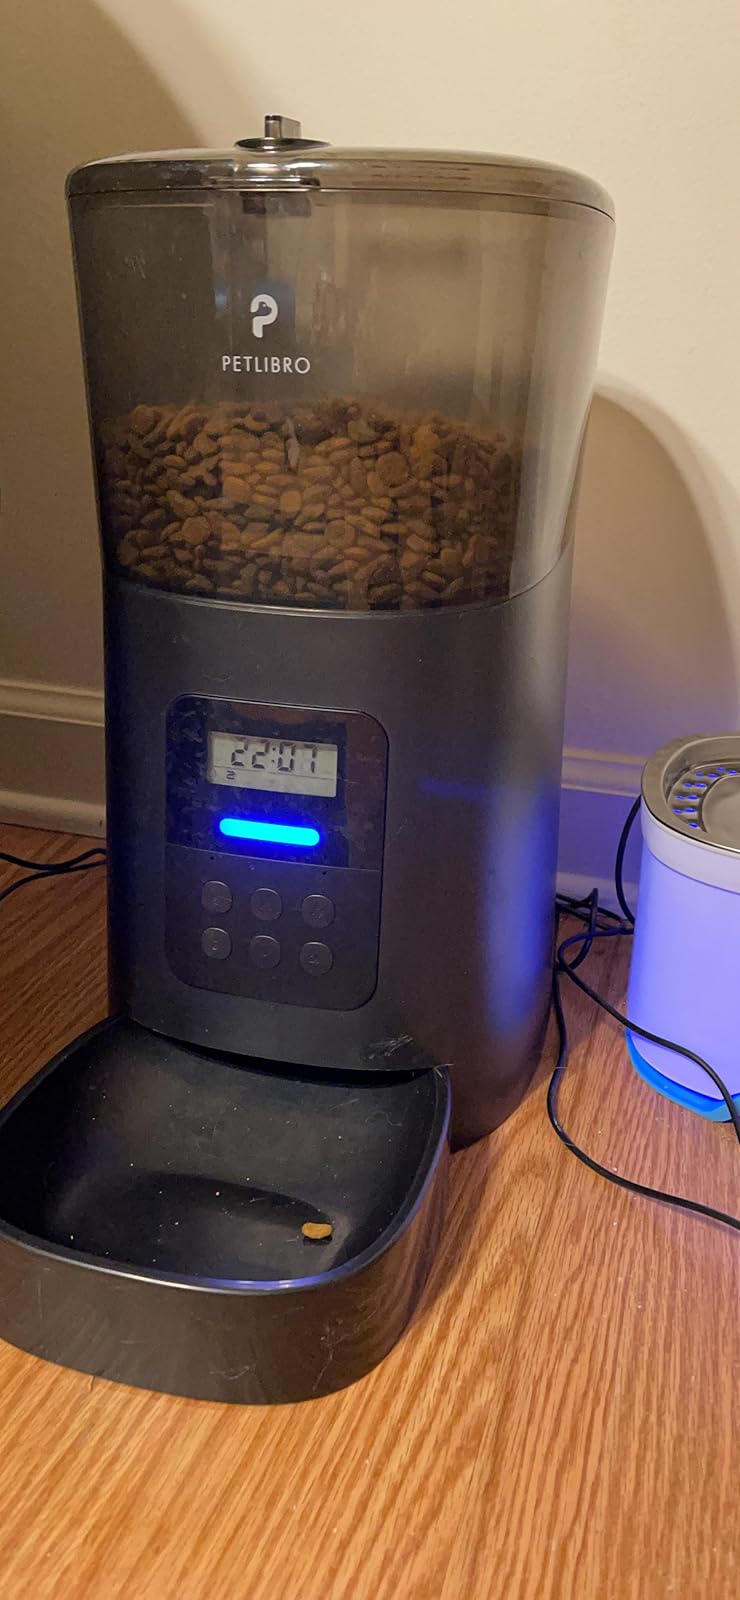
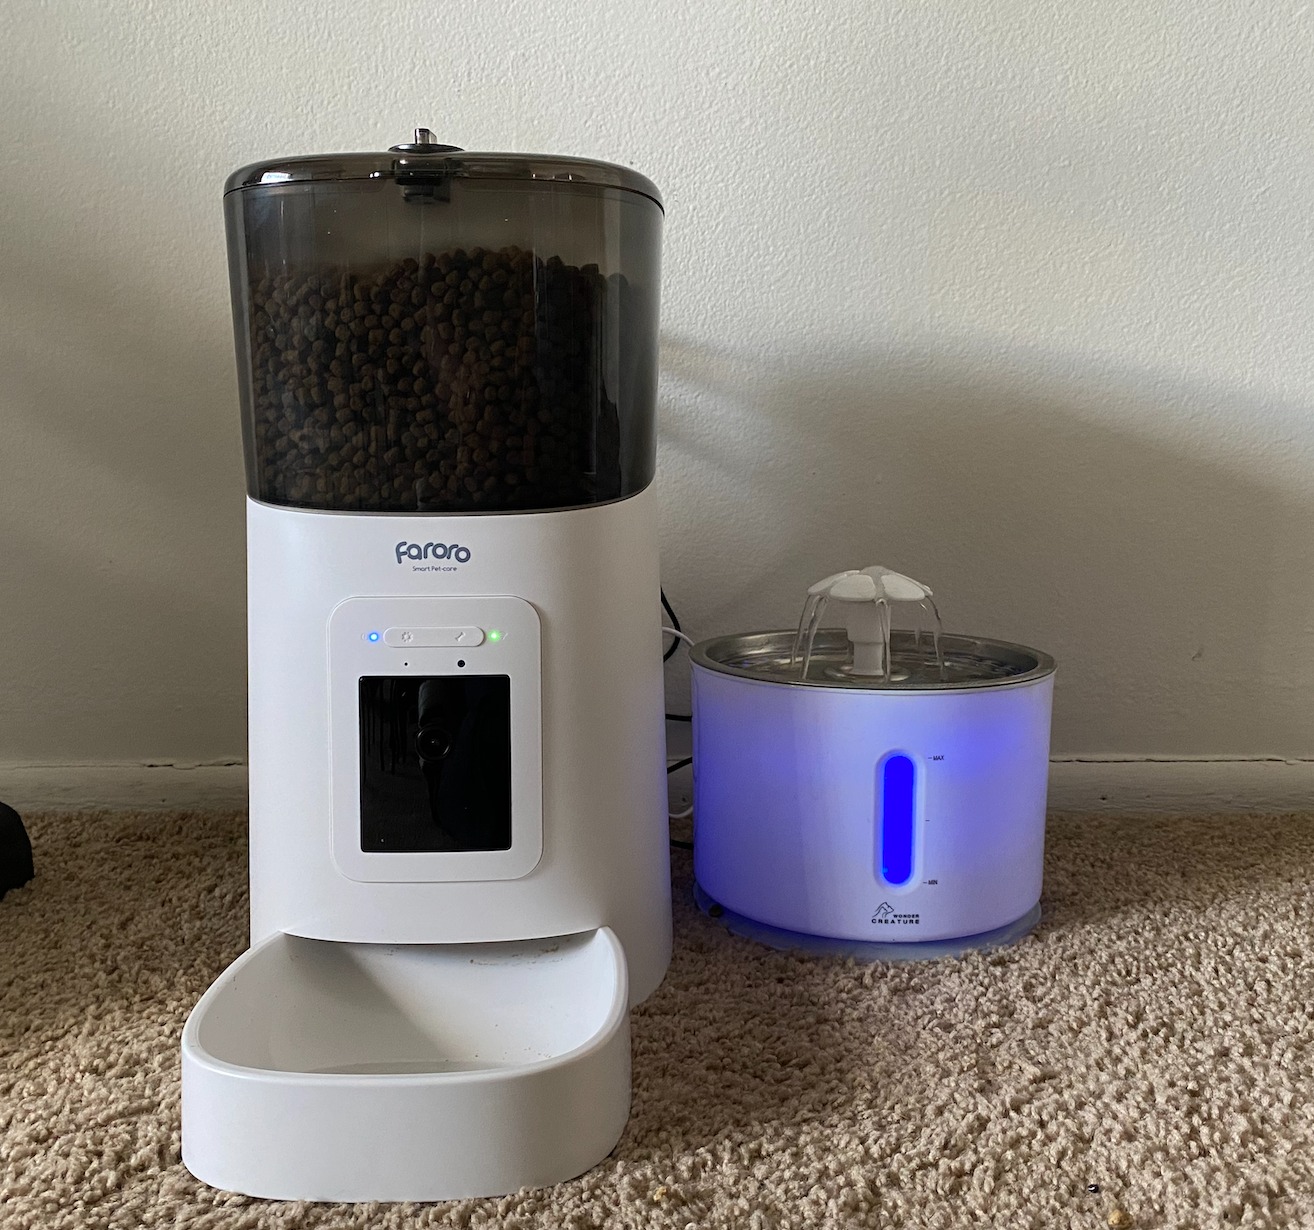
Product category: items_feeder
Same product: no